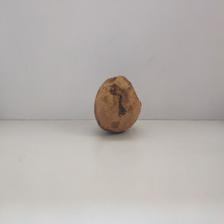
Size: Spoiled